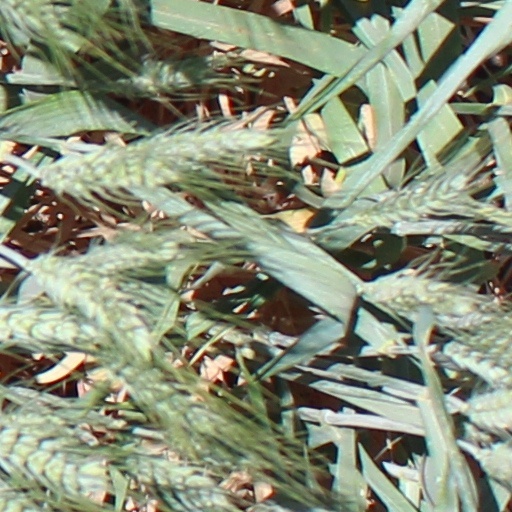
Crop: wheat